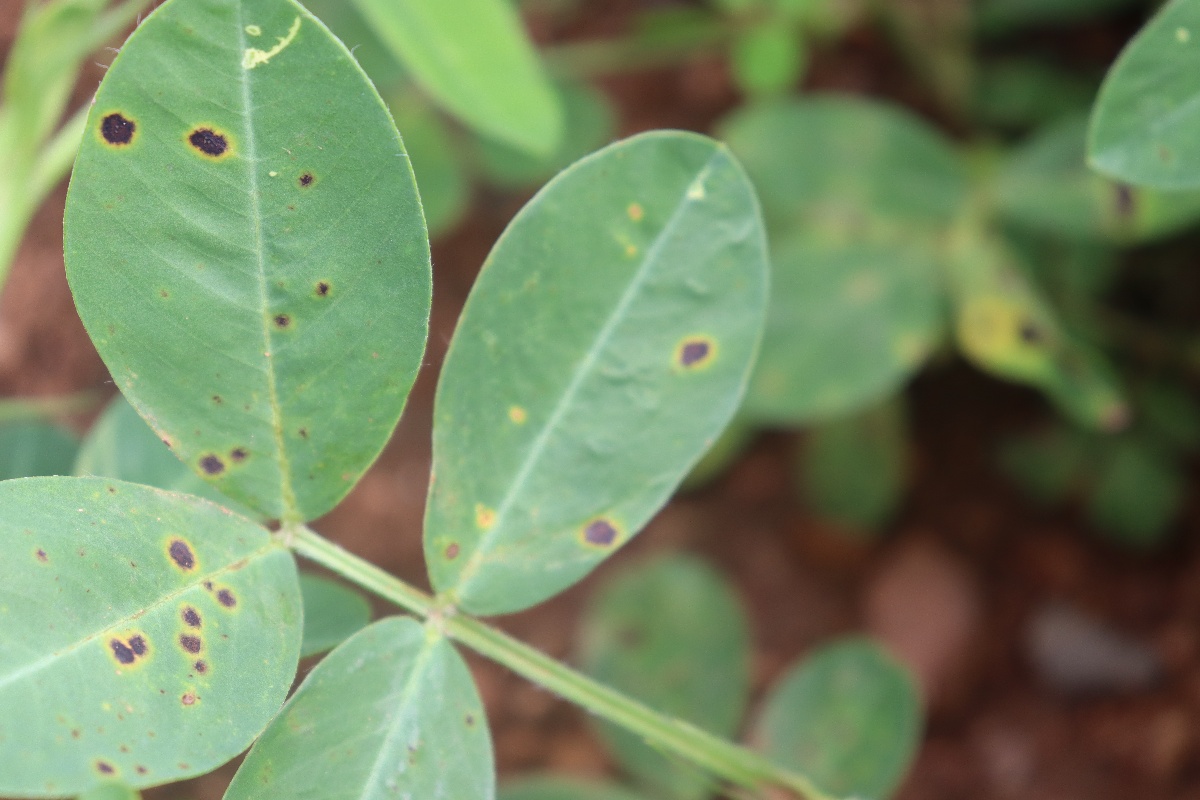
Label: early_leaf_spot